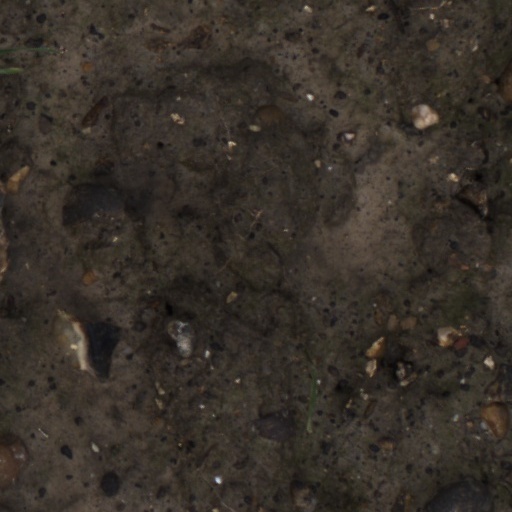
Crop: wheat